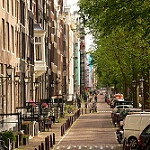
Label: street